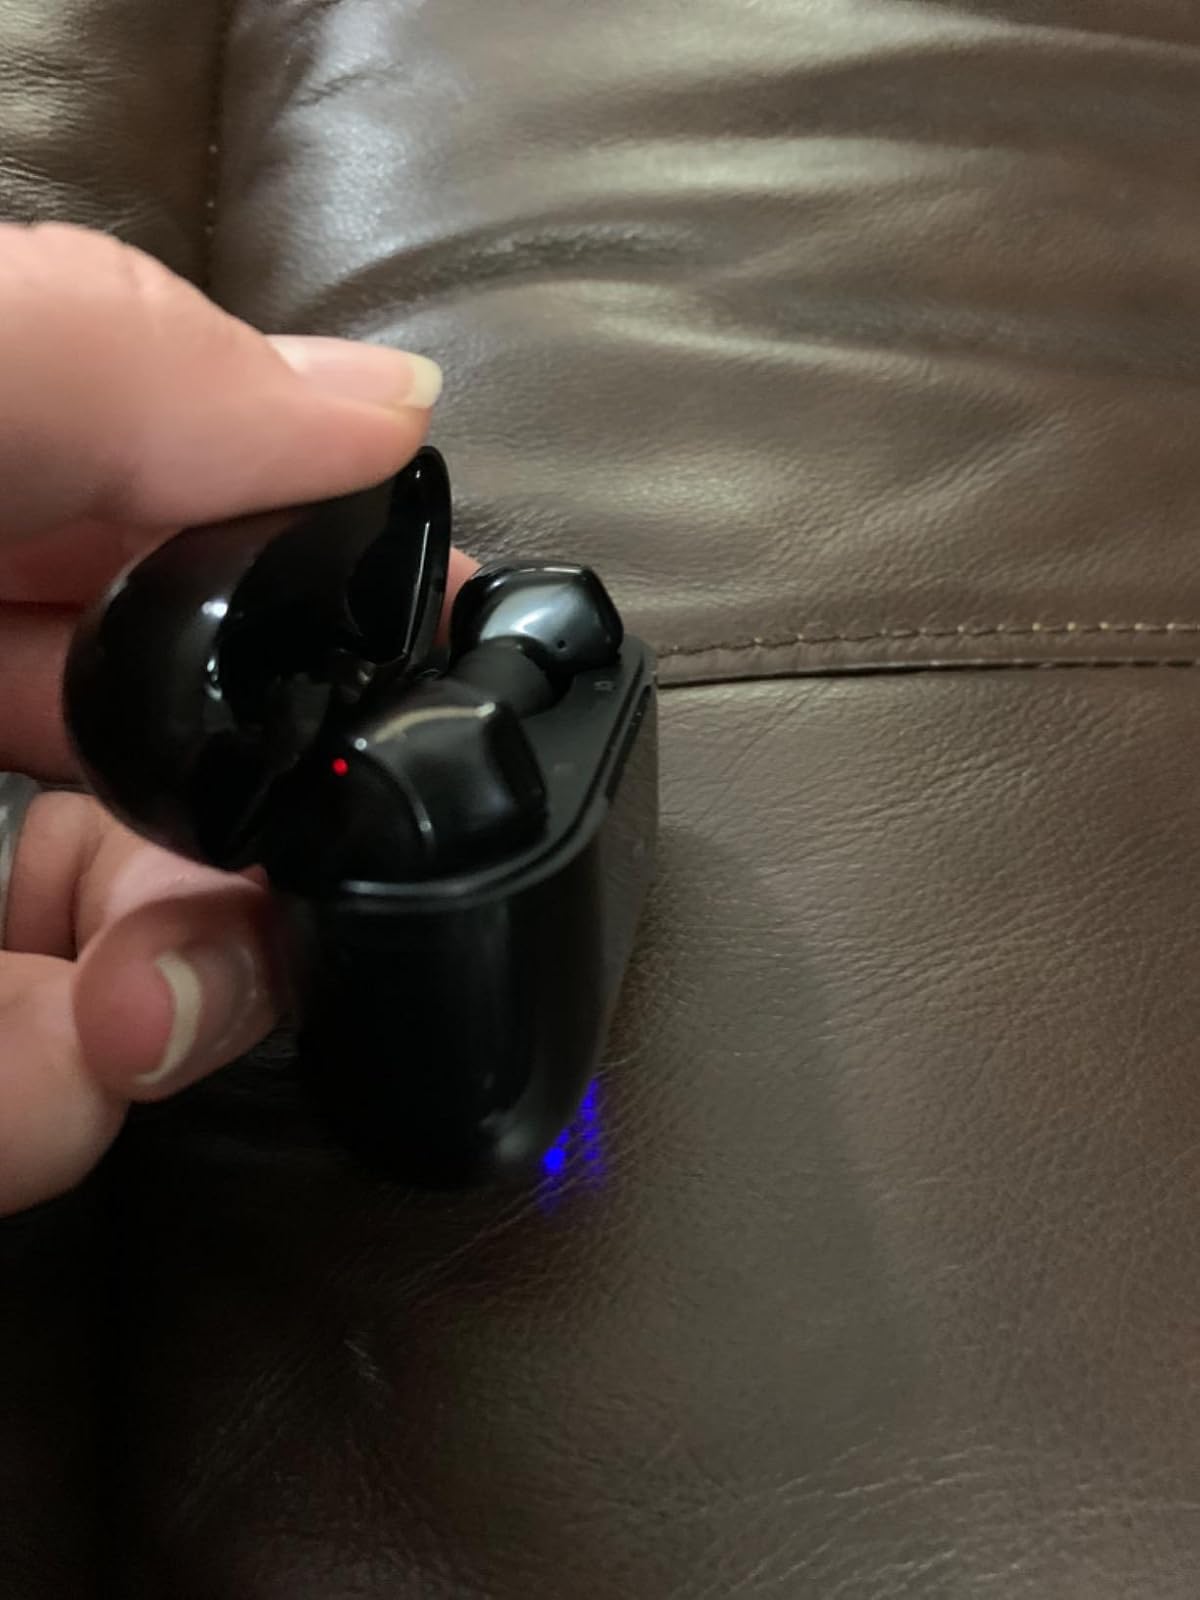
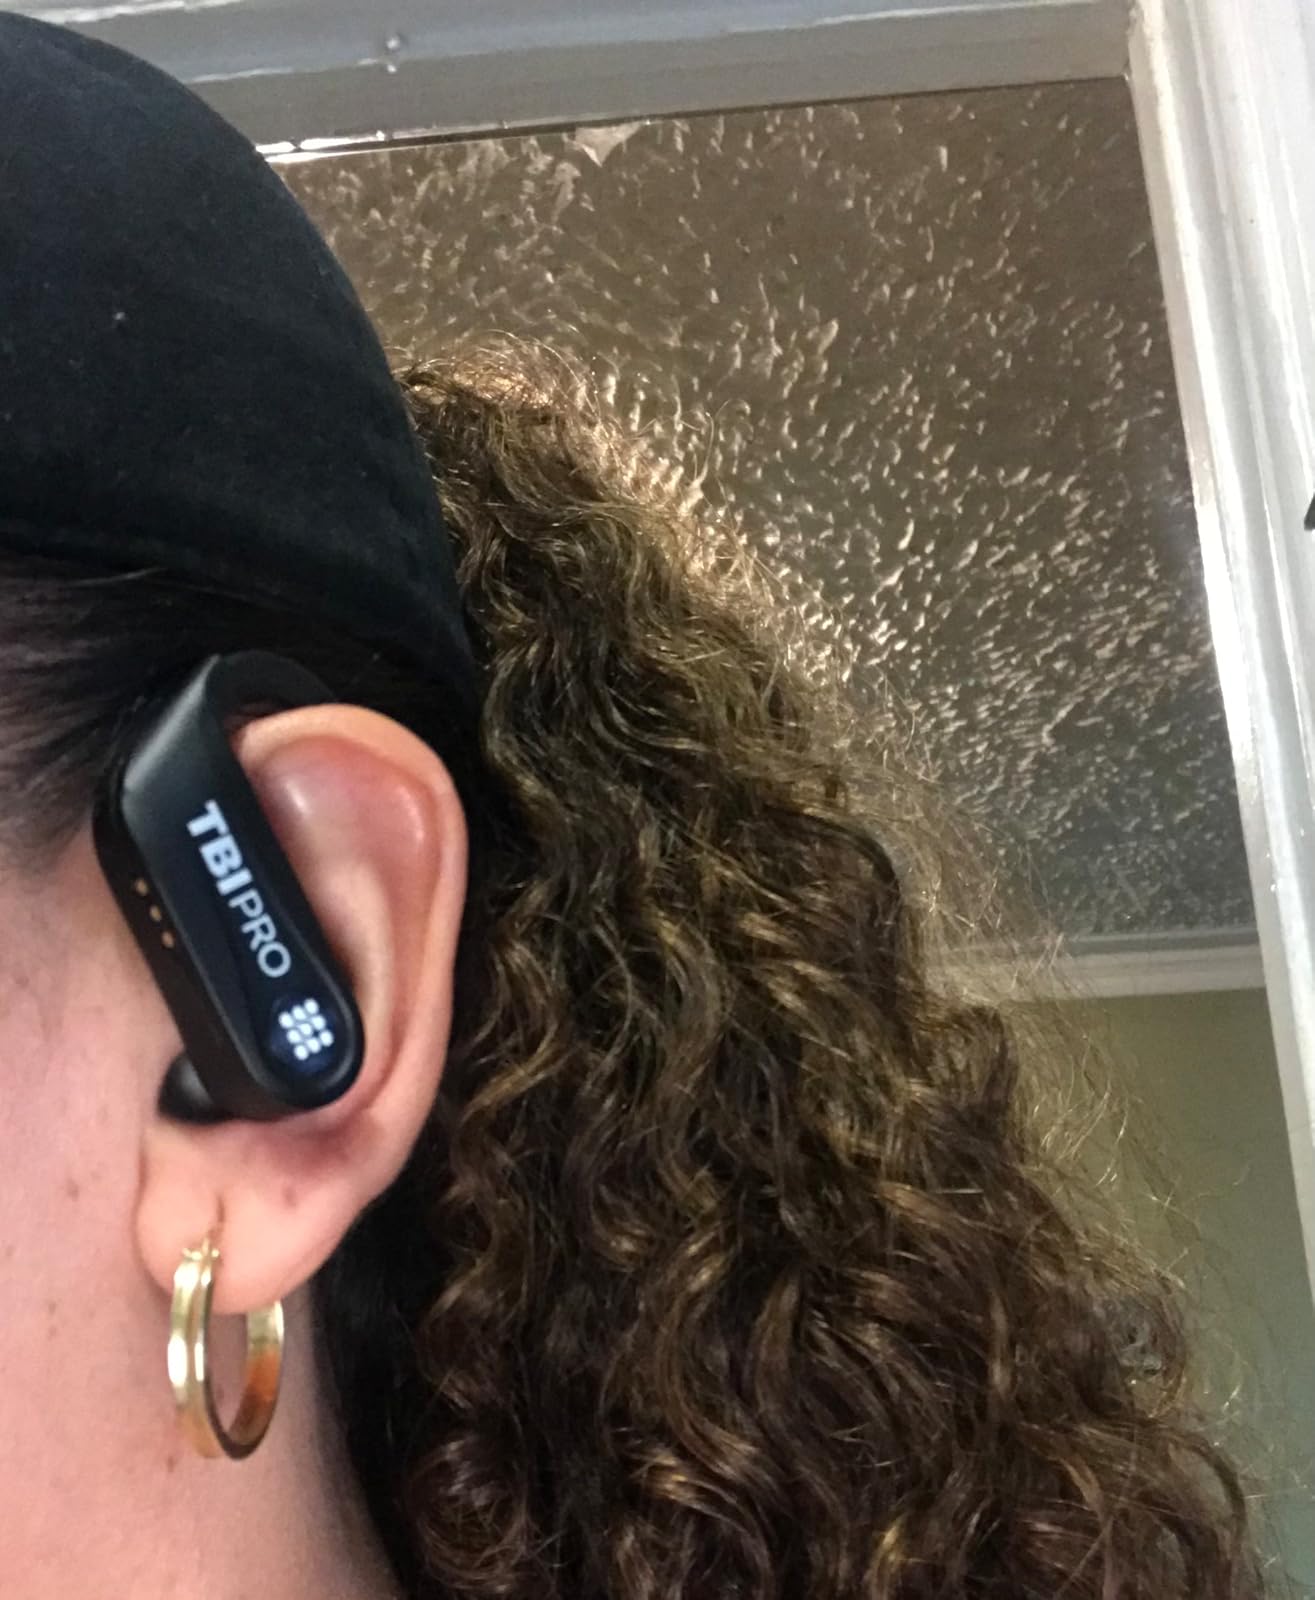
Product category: earbuds
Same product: no